Tree preservation order

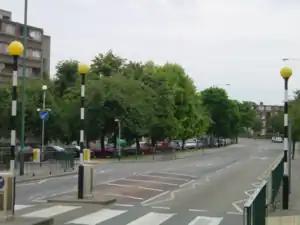
An example of a TPO: This line of trees on private land in Winchelsea Road, north London, was protected from imminent felling for development by action by the London Borough of Brent, after a local campaign by residents

TPOs were originally introduced in the Town and Country Planning Act 1947 and the Town and Country Planning (Scotland) Act 1947. Some TPOs therefore may be over 70 years old, and still valid. Current tree preservation orders in England and Wales are made under the Town and Country Planning Act 1990 and the Town and Country Planning (Tree Preservation) (England) Regulations 2012.